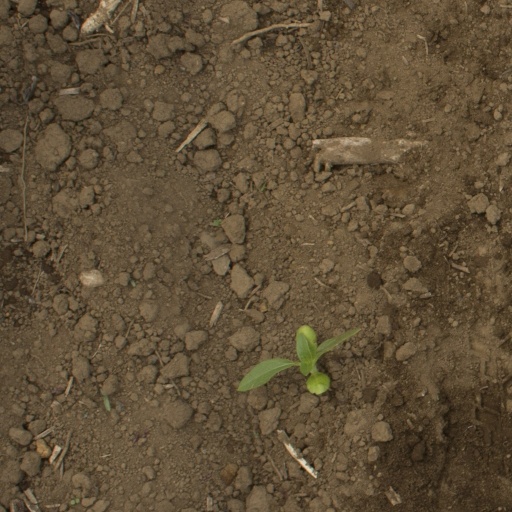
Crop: Jerusalem artichoke